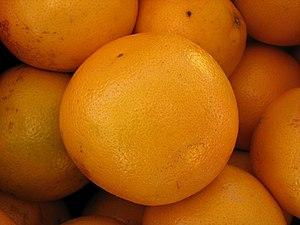
Un pamplemousse de Floride.